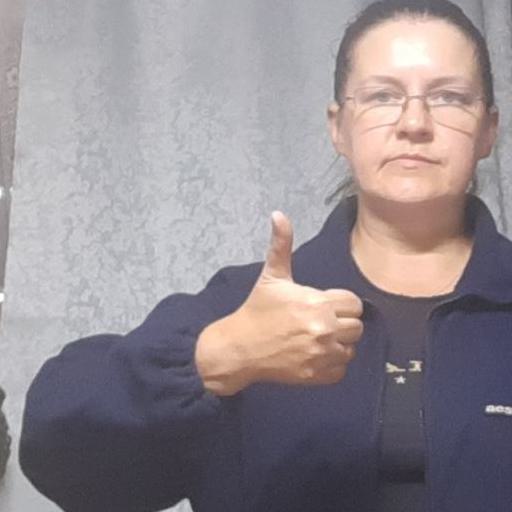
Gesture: like